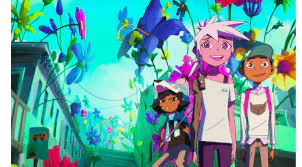
Portrait style: Cartoon Portrait